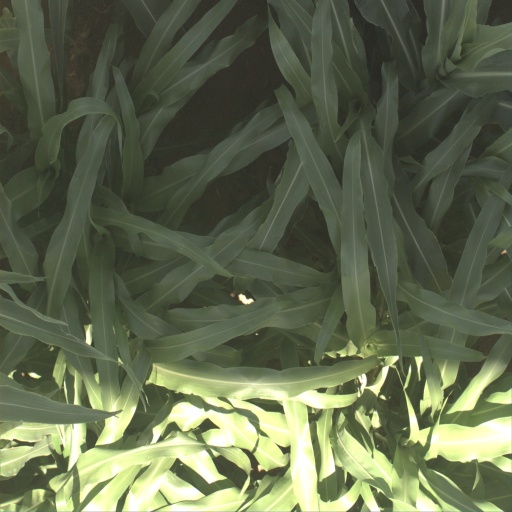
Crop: sorghum